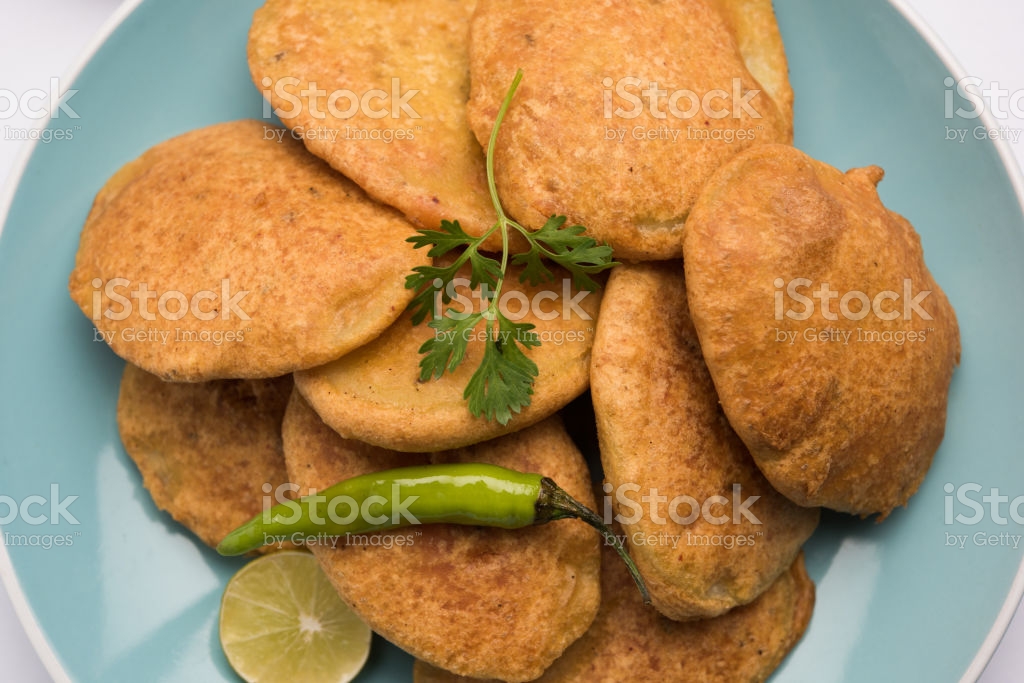
Dish: pakode